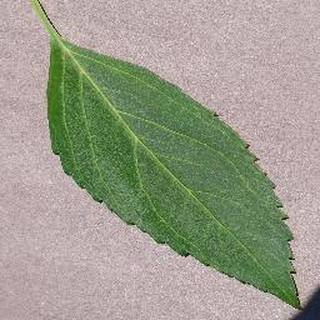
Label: healthy_cherry